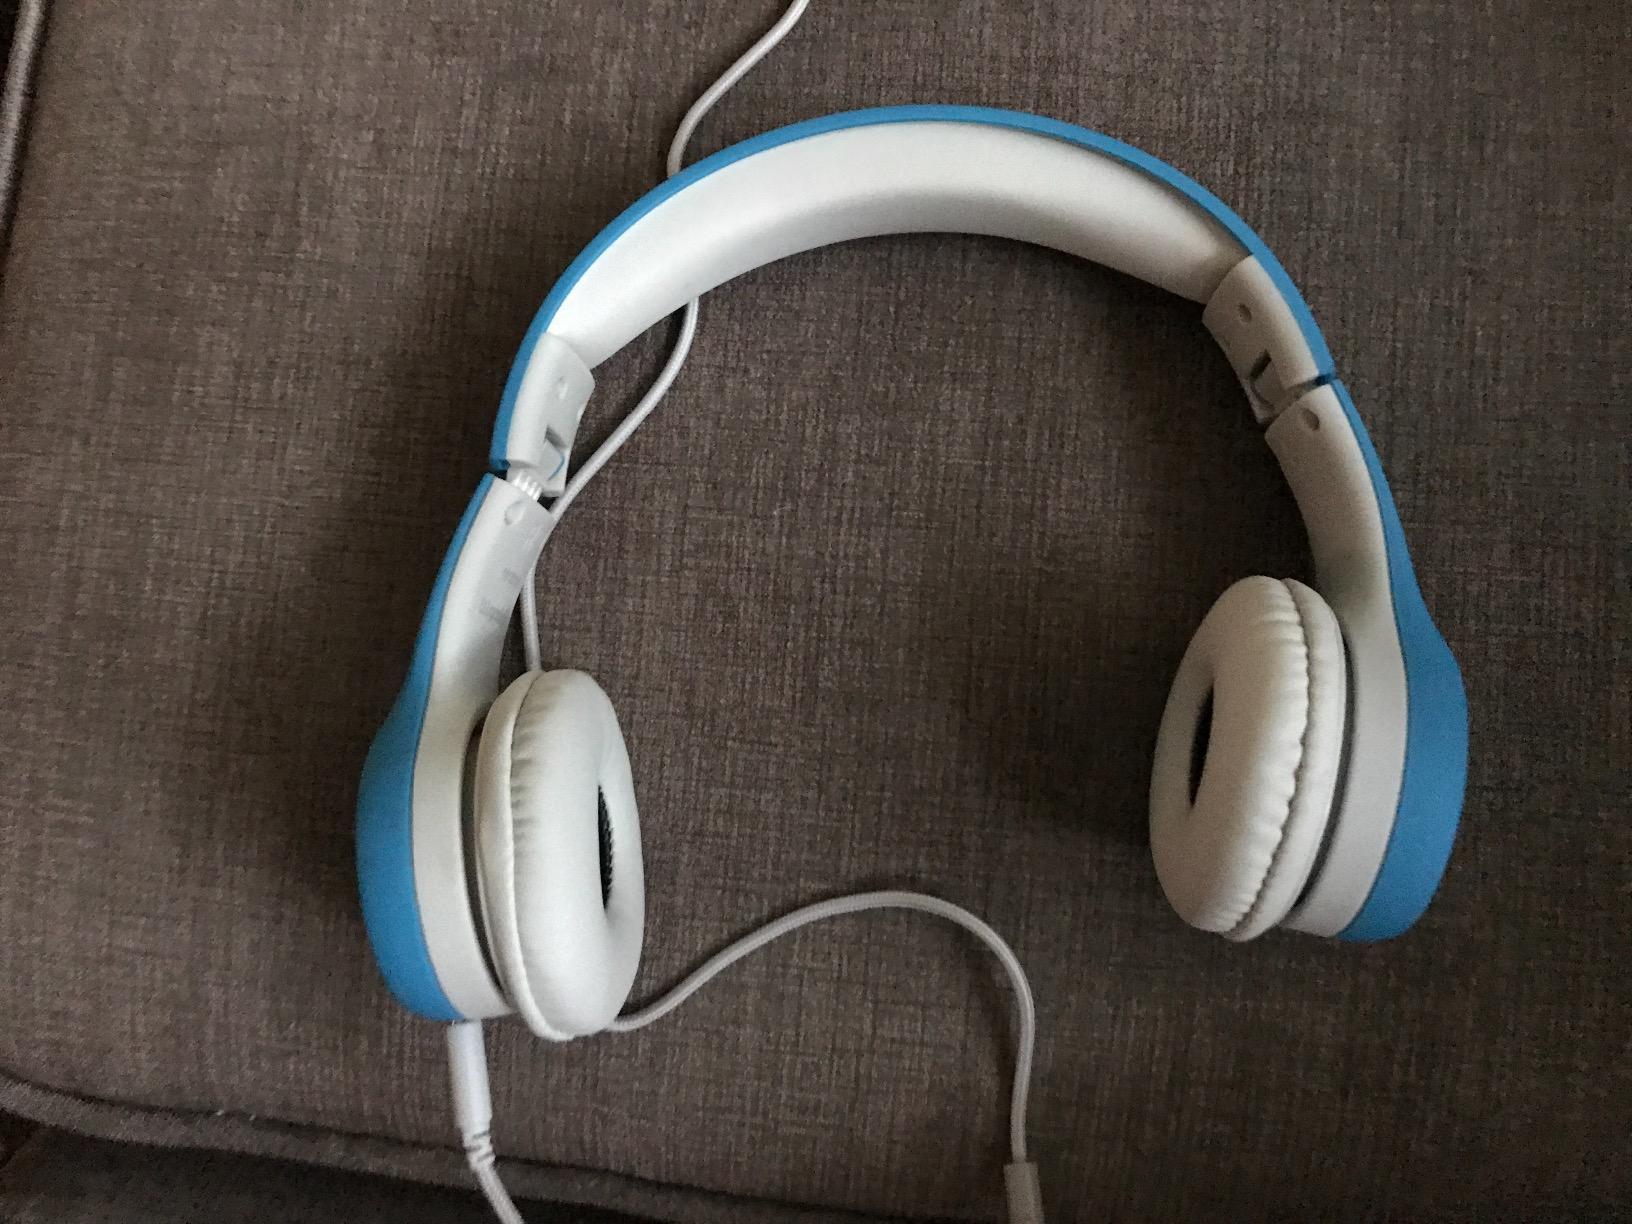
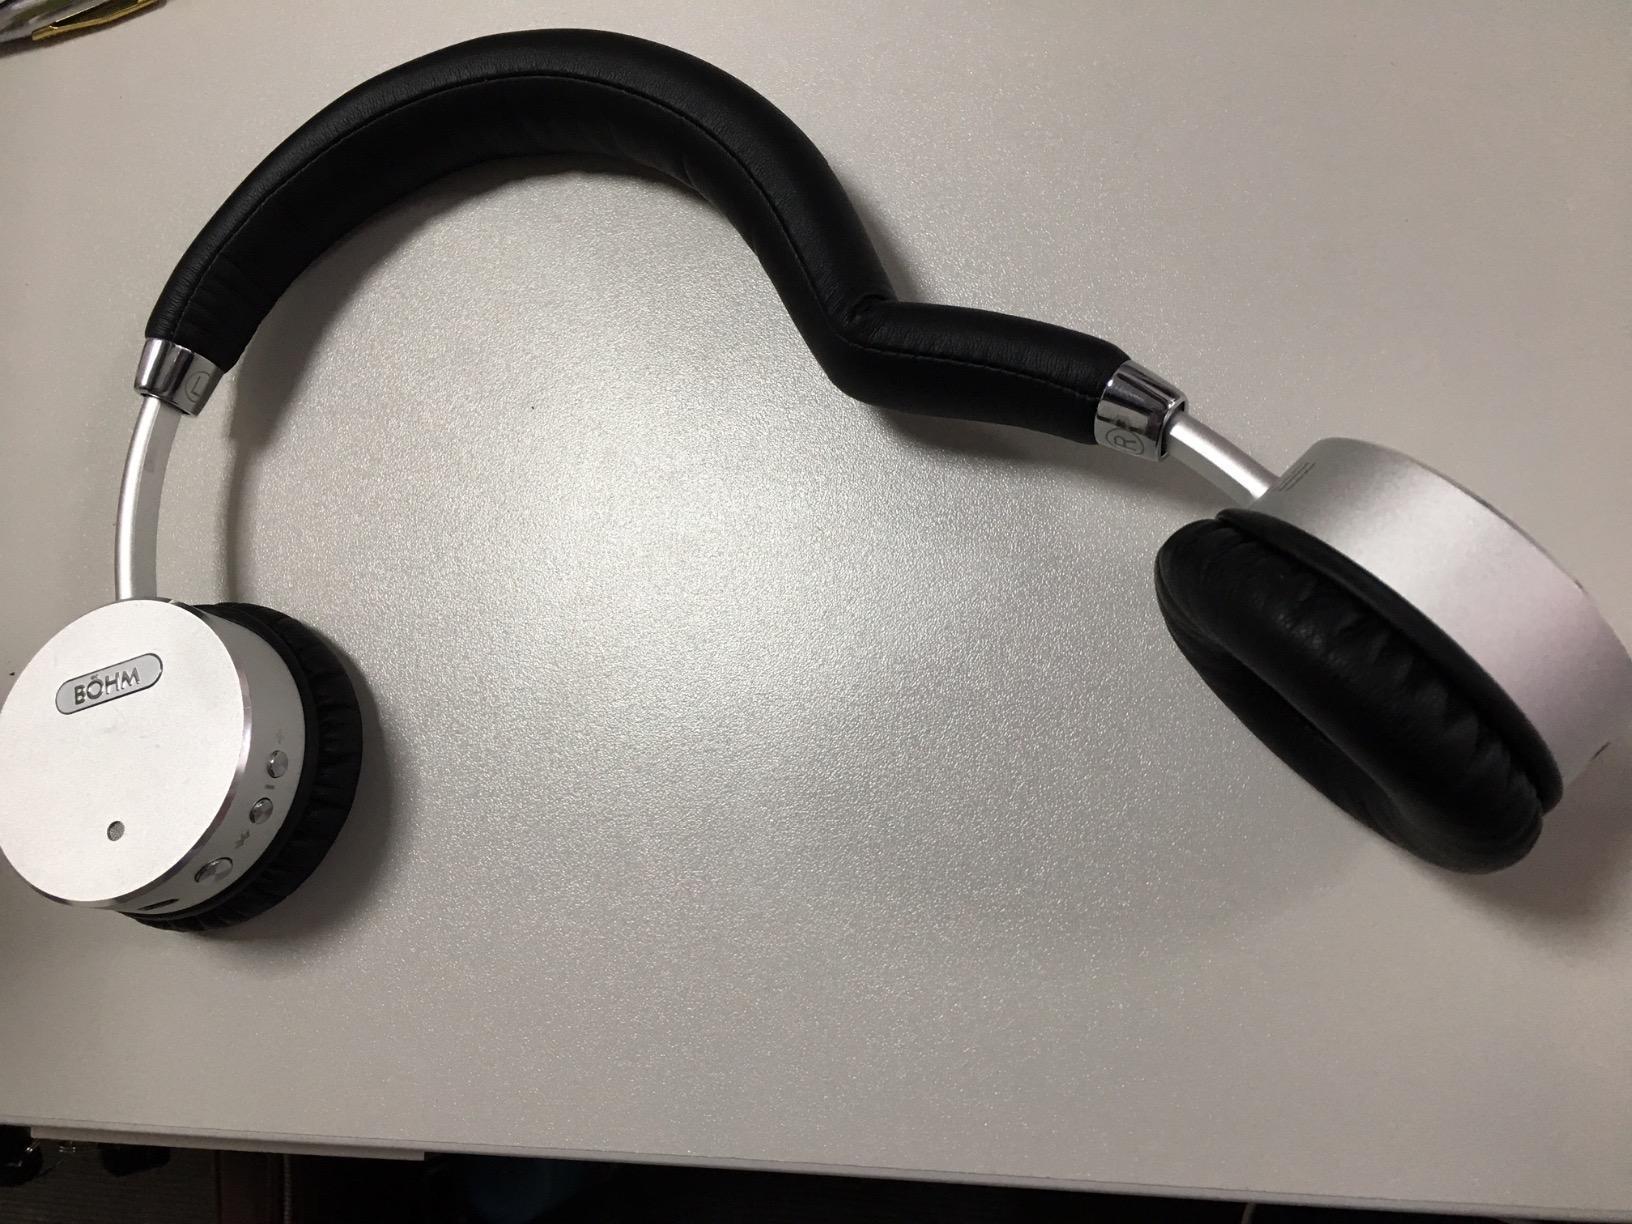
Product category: headphones
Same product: no